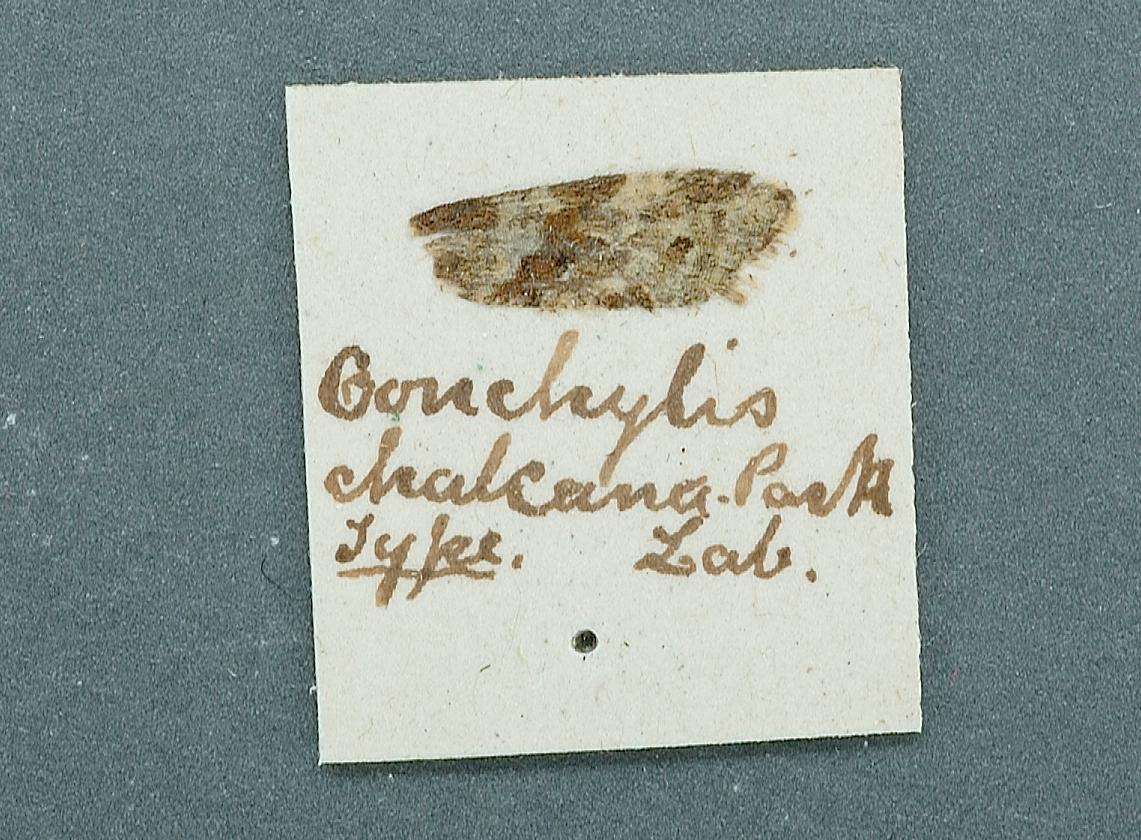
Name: Conchylis chalcana
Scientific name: Conchylis chalcana Packard, 1867
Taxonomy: Animalia, Arthropoda, Insecta, Lepidoptera, Tortricidae
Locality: Strawberry Harbor, near Cape Webuc, Labrador, Newfoundland and Labrador, Canada
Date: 26 July